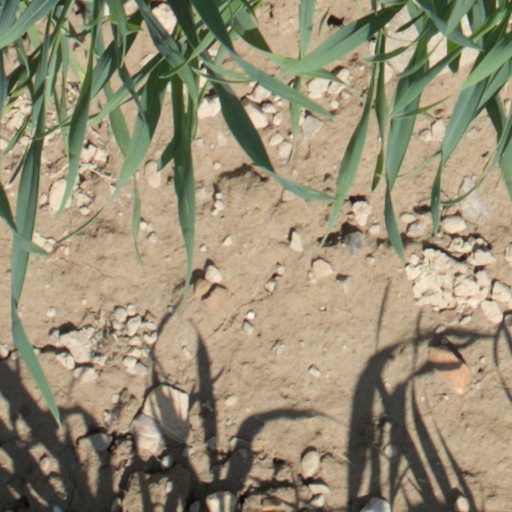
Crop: wheat